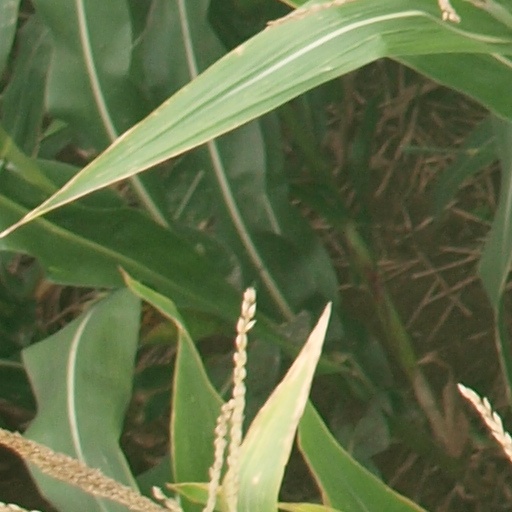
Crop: maize; corn